Liège–Bastogne–Liège Femmes

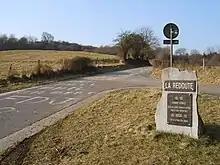
Côte de La Redoute

The race is approximately half the distance of the men's event – around 130 to 140 kilometres – starting in Bastogne, from where it heads north to finish in Liège. The route has generally used the same route as the men's race into Liège – using climbs such as Côte de La Redoute, Côte des Forges and Côte de la Roche aux Faucons. Since 2019, the race has finished in Liège, and therefore Côte de Saint-Nicolas has been omitted. The parcours, with its multiple short, hard climbs, is seen as friendlier terrain for general classification riders and climbers than the gravelled and cobbled classics of early spring.